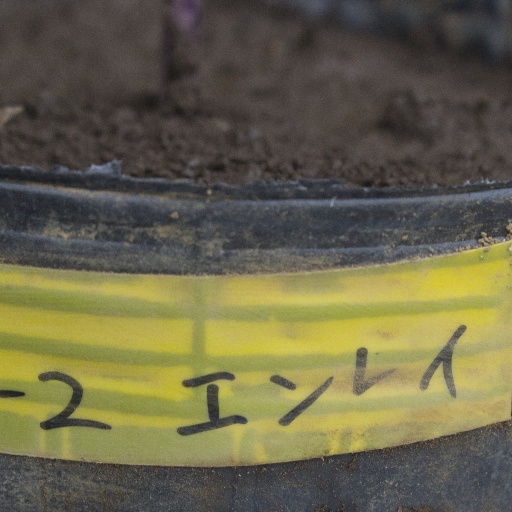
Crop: soybean